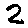
Label: 2